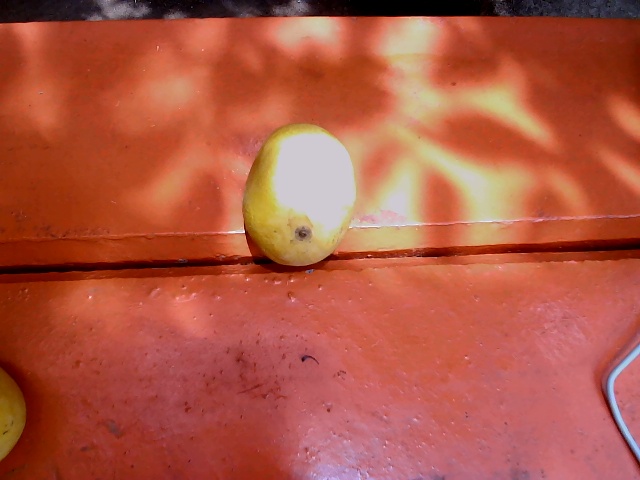
Label: Ripe_Mango